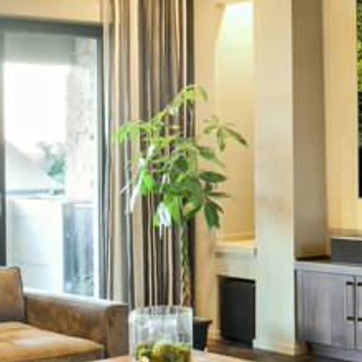
Material: foliage